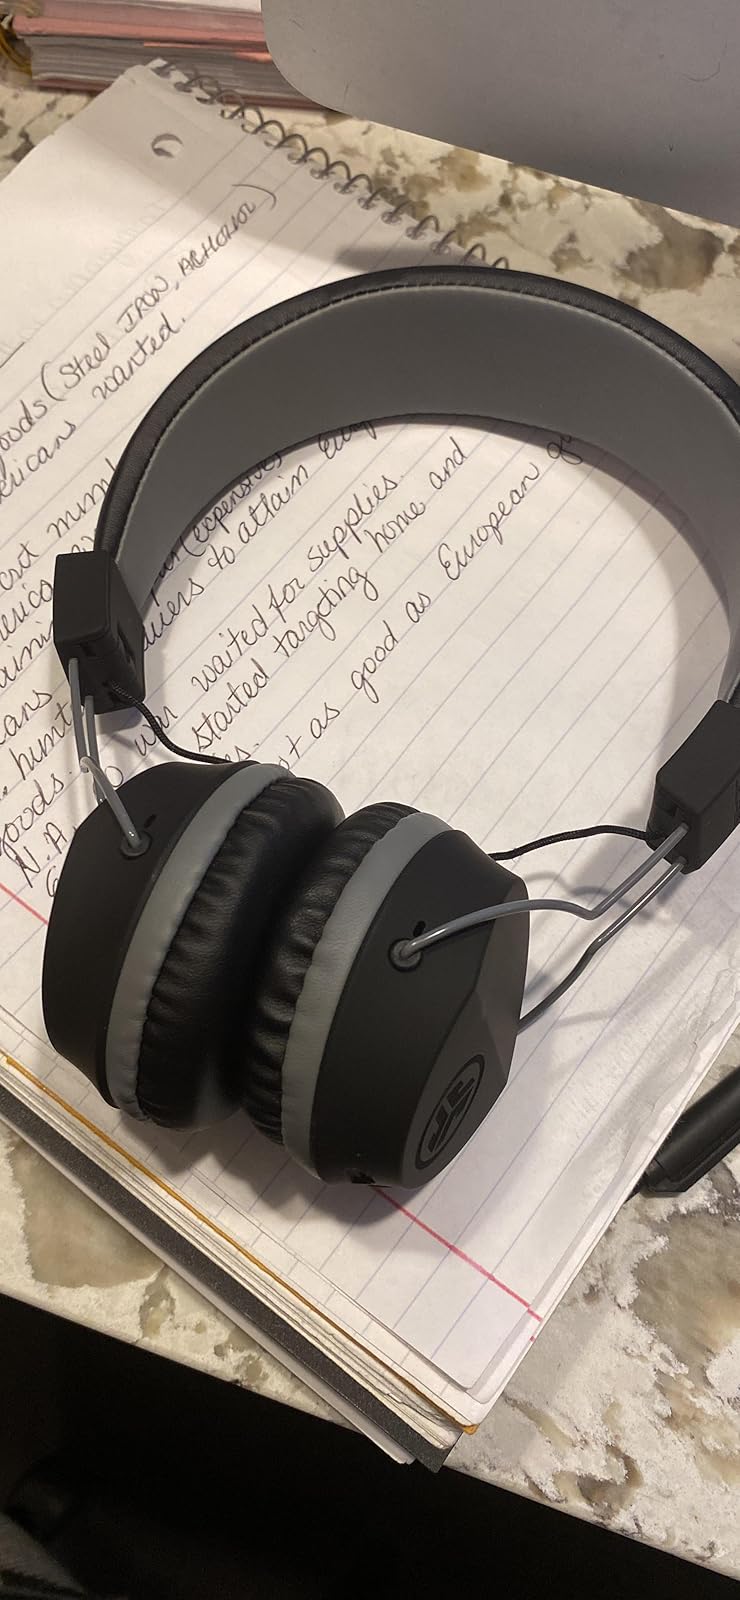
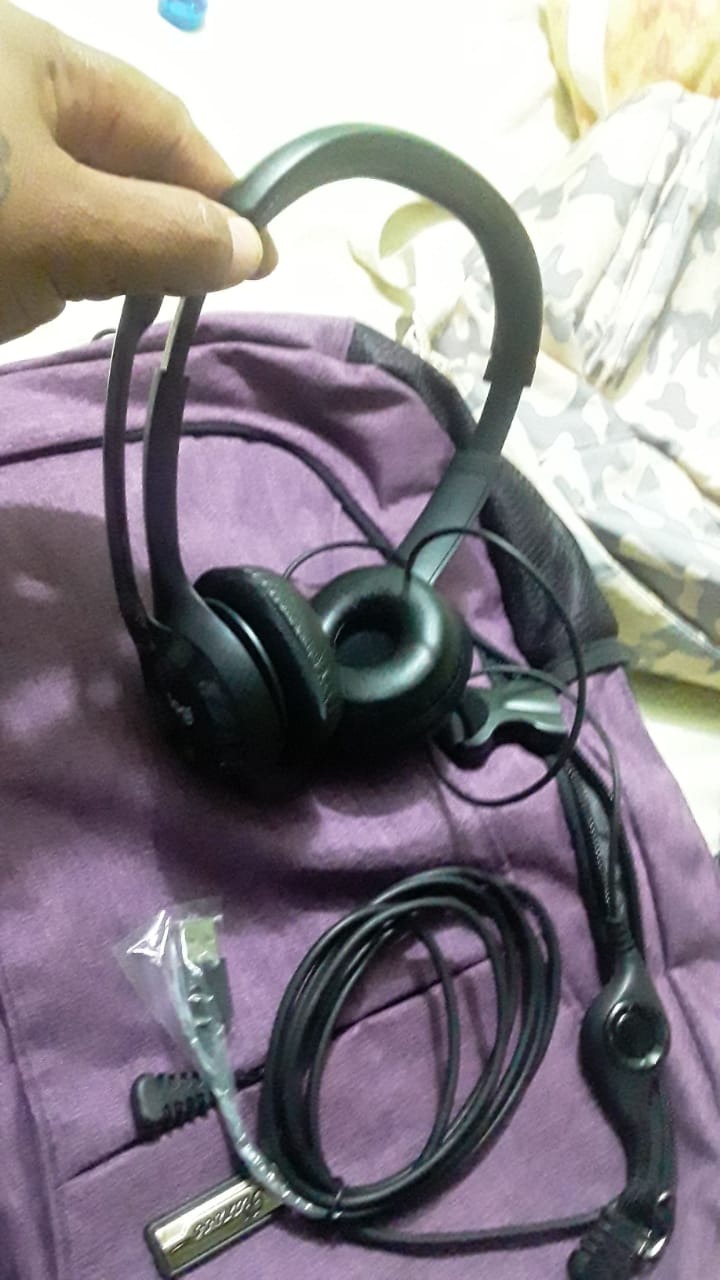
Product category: headphones
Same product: no